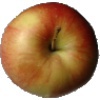
Label: Apple Red 2